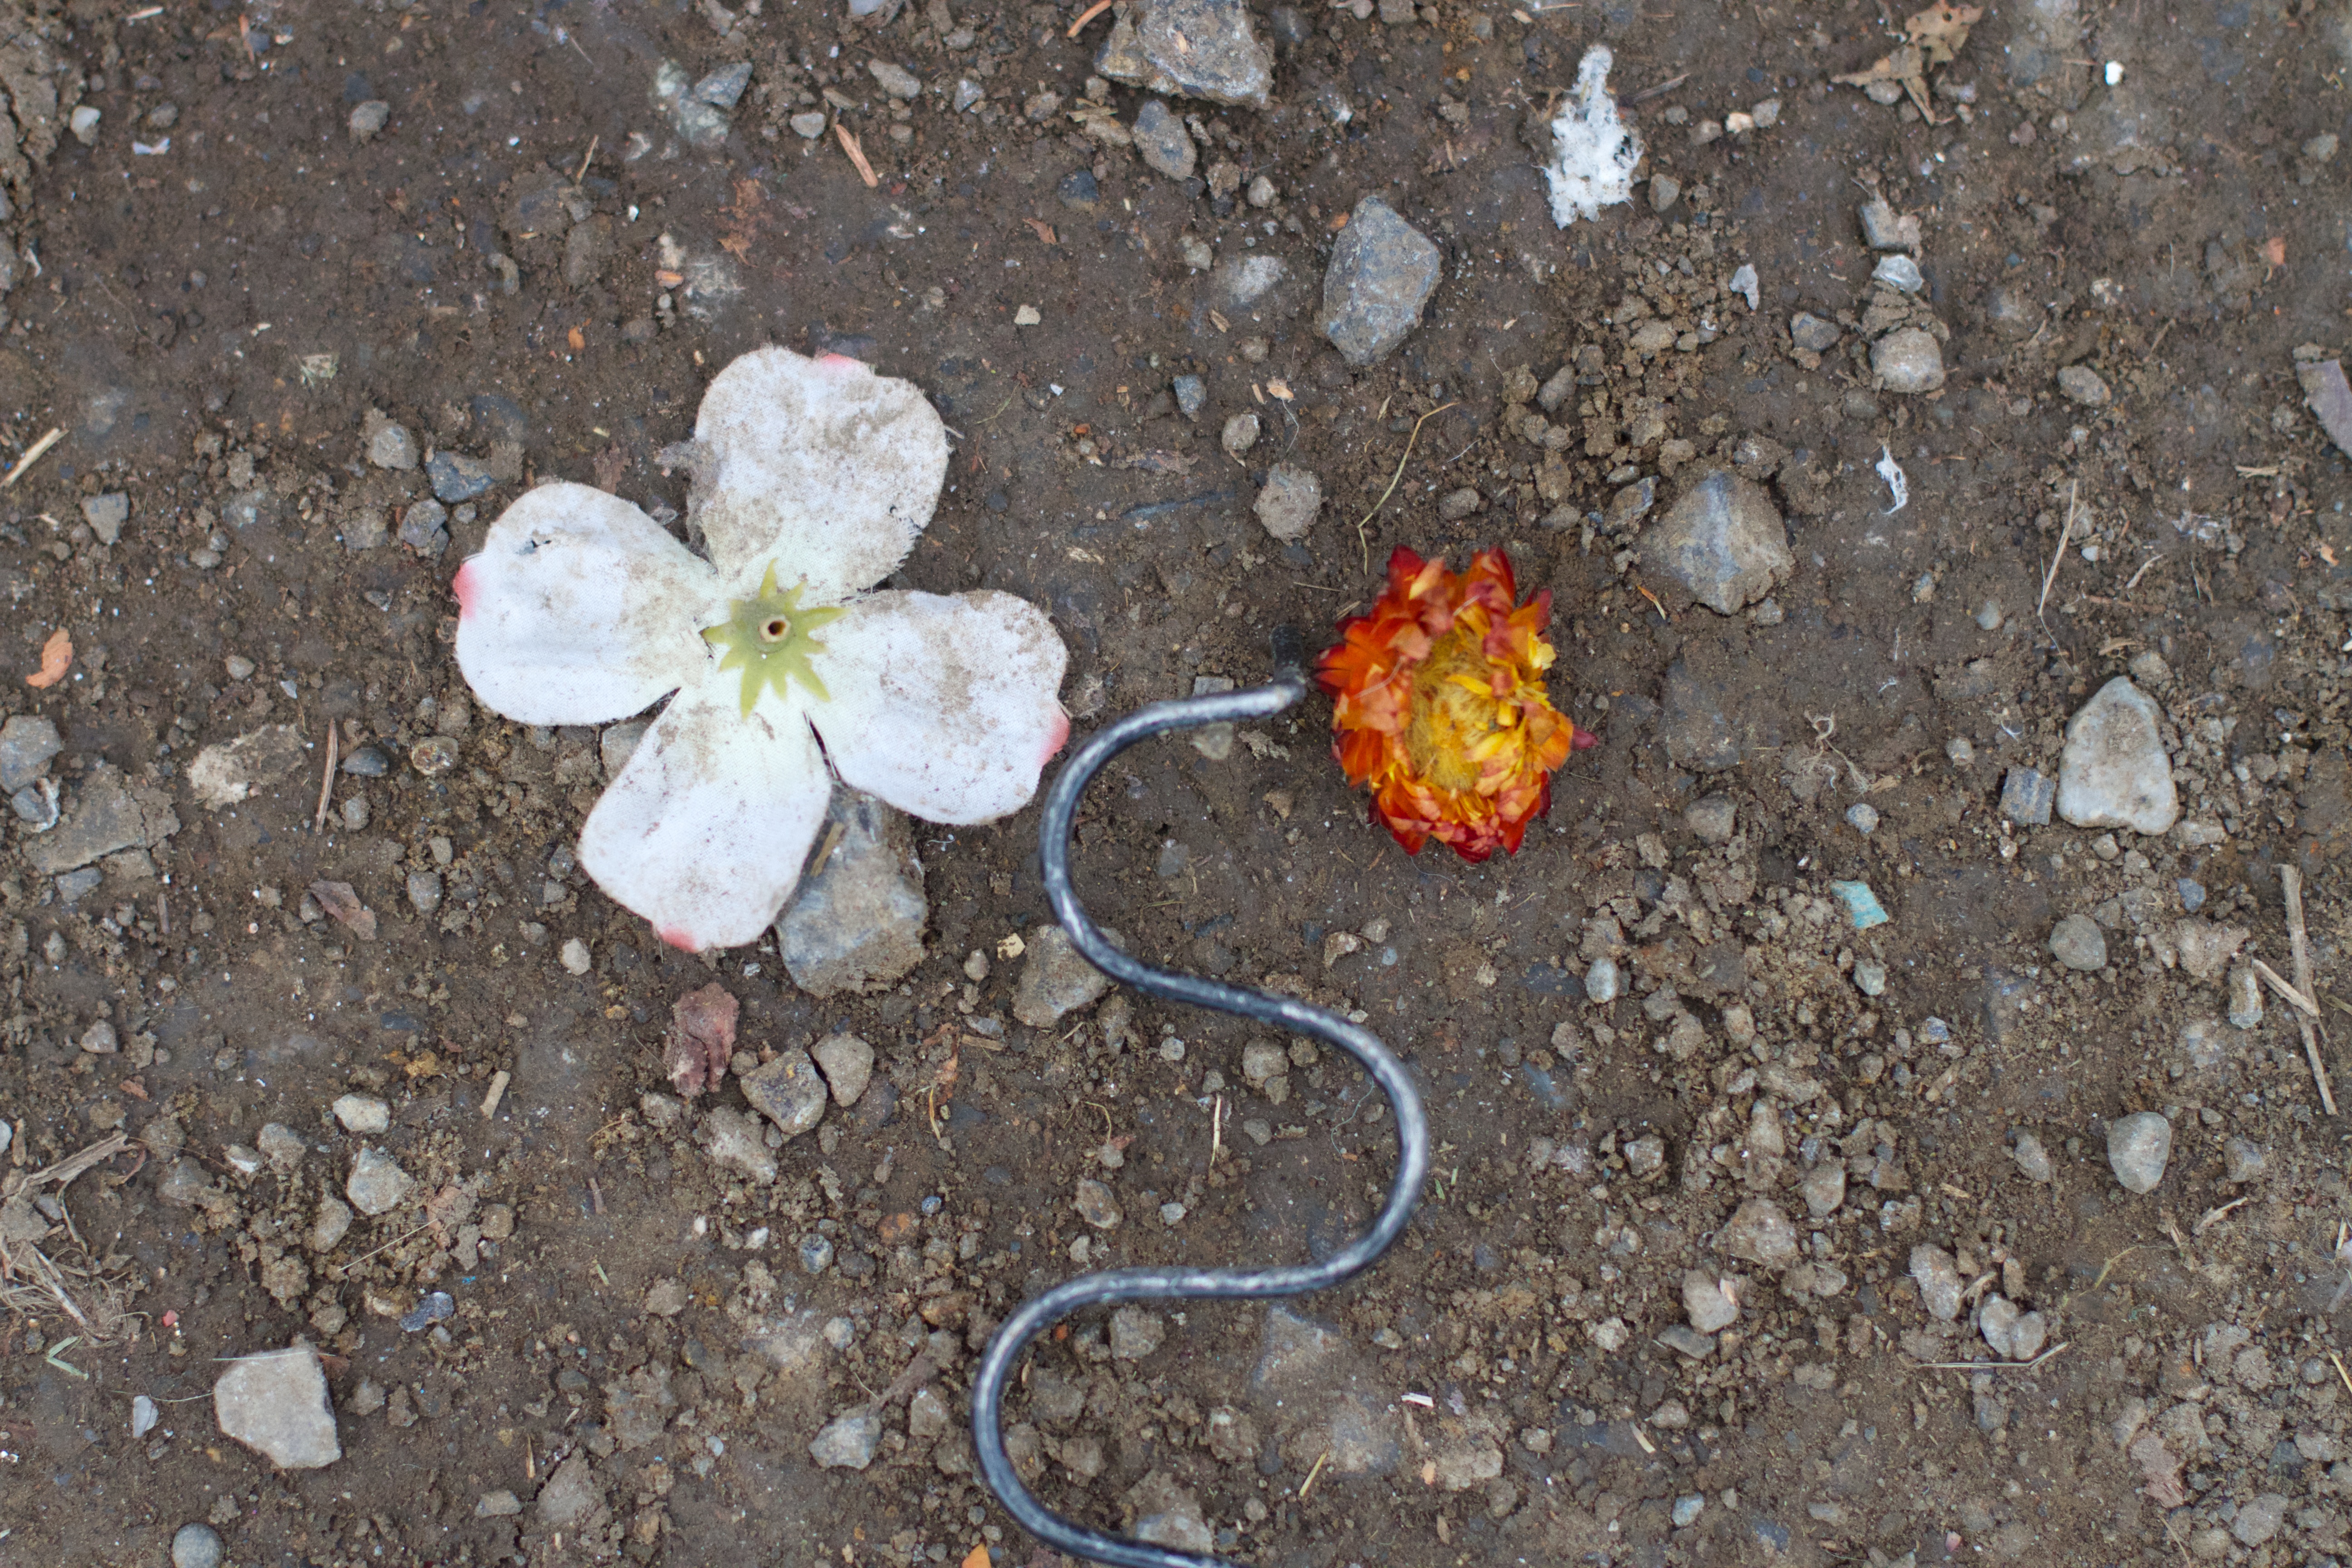
branch, plant, leaf, flower, petal, soil, botany, flora, fauna, photowalk